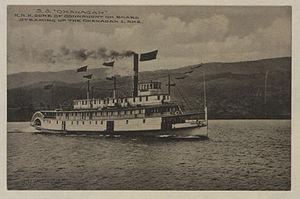
Le SS Okanagan est un bateau à vapeur utilisé par la compagnie Canadien Pacifique. Le vaisseau est construit en 1906 à Okanagan Landing, et mis en service en 1907. Il s'agit du deuxième bateau à vapeur ayant navigué sur le lac Okanagan. Il relie les centres de transport entre le nord et le sud du lac, et aide au développement de la Colombie-Britannique, parmi d'autres bateaux à vapeur datant des années 1900. Le navire est retiré du service en 1934, puis vendu pour sa ferraille. Néanmoins, le salon arrière, une salle à l'arrière du pont supérieur, est retrouvé puis conservé. Il est apporté au Parc de patrimoine SS Sicamous à Penticton en 2002, afin d'être restauré.